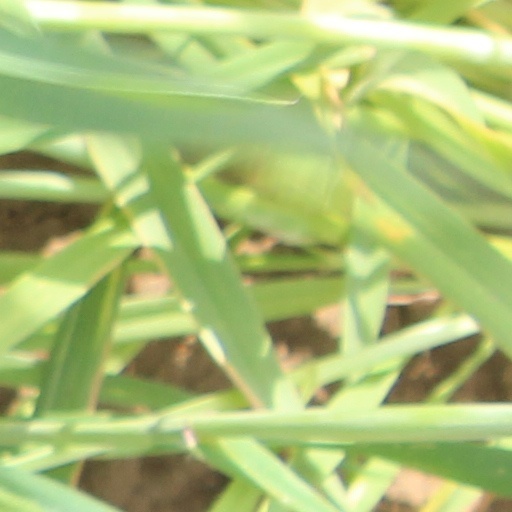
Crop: wheat